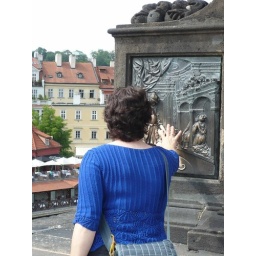
The bas-relief dog is shiny from so many pilgrims seeking luck by touching it.